Living fossil

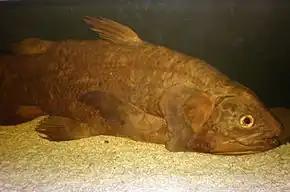
The coelacanths were thought to have gone extinct , until a living specimen belonging to the order was discovered in 1938.

A living fossil is a term for an extant taxon that phenotypically resembles related species known only from the fossil record, though scientifically the term is deprecated and avoided. To be considered a living fossil, the fossil species must be old relative to the time of origin of the extant clade. Living fossils commonly are of species-poor lineages, but they need not be. While the body plan of a living fossil remains superficially similar, it is never the same species as the remote relatives it resembles, because genetic drift would inevitably change its chromosomal structure.